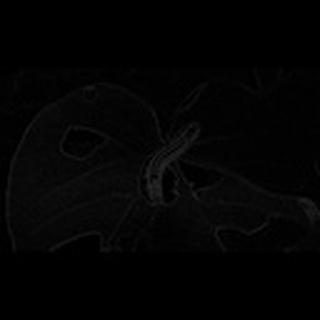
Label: cotton_army_worm